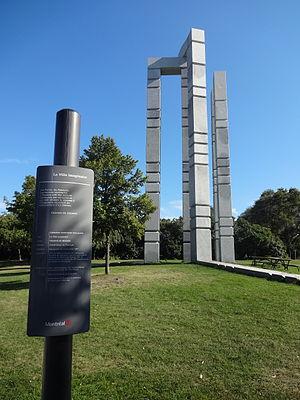
L'île Sainte-Hélène est une île dans le fleuve Saint-Laurent, dans le territoire de la ville de Montréal, au Québec, Canada. C'est une des îles de l'archipel de Hochelaga. L'île a été constituée comme site du patrimoine en 2007.